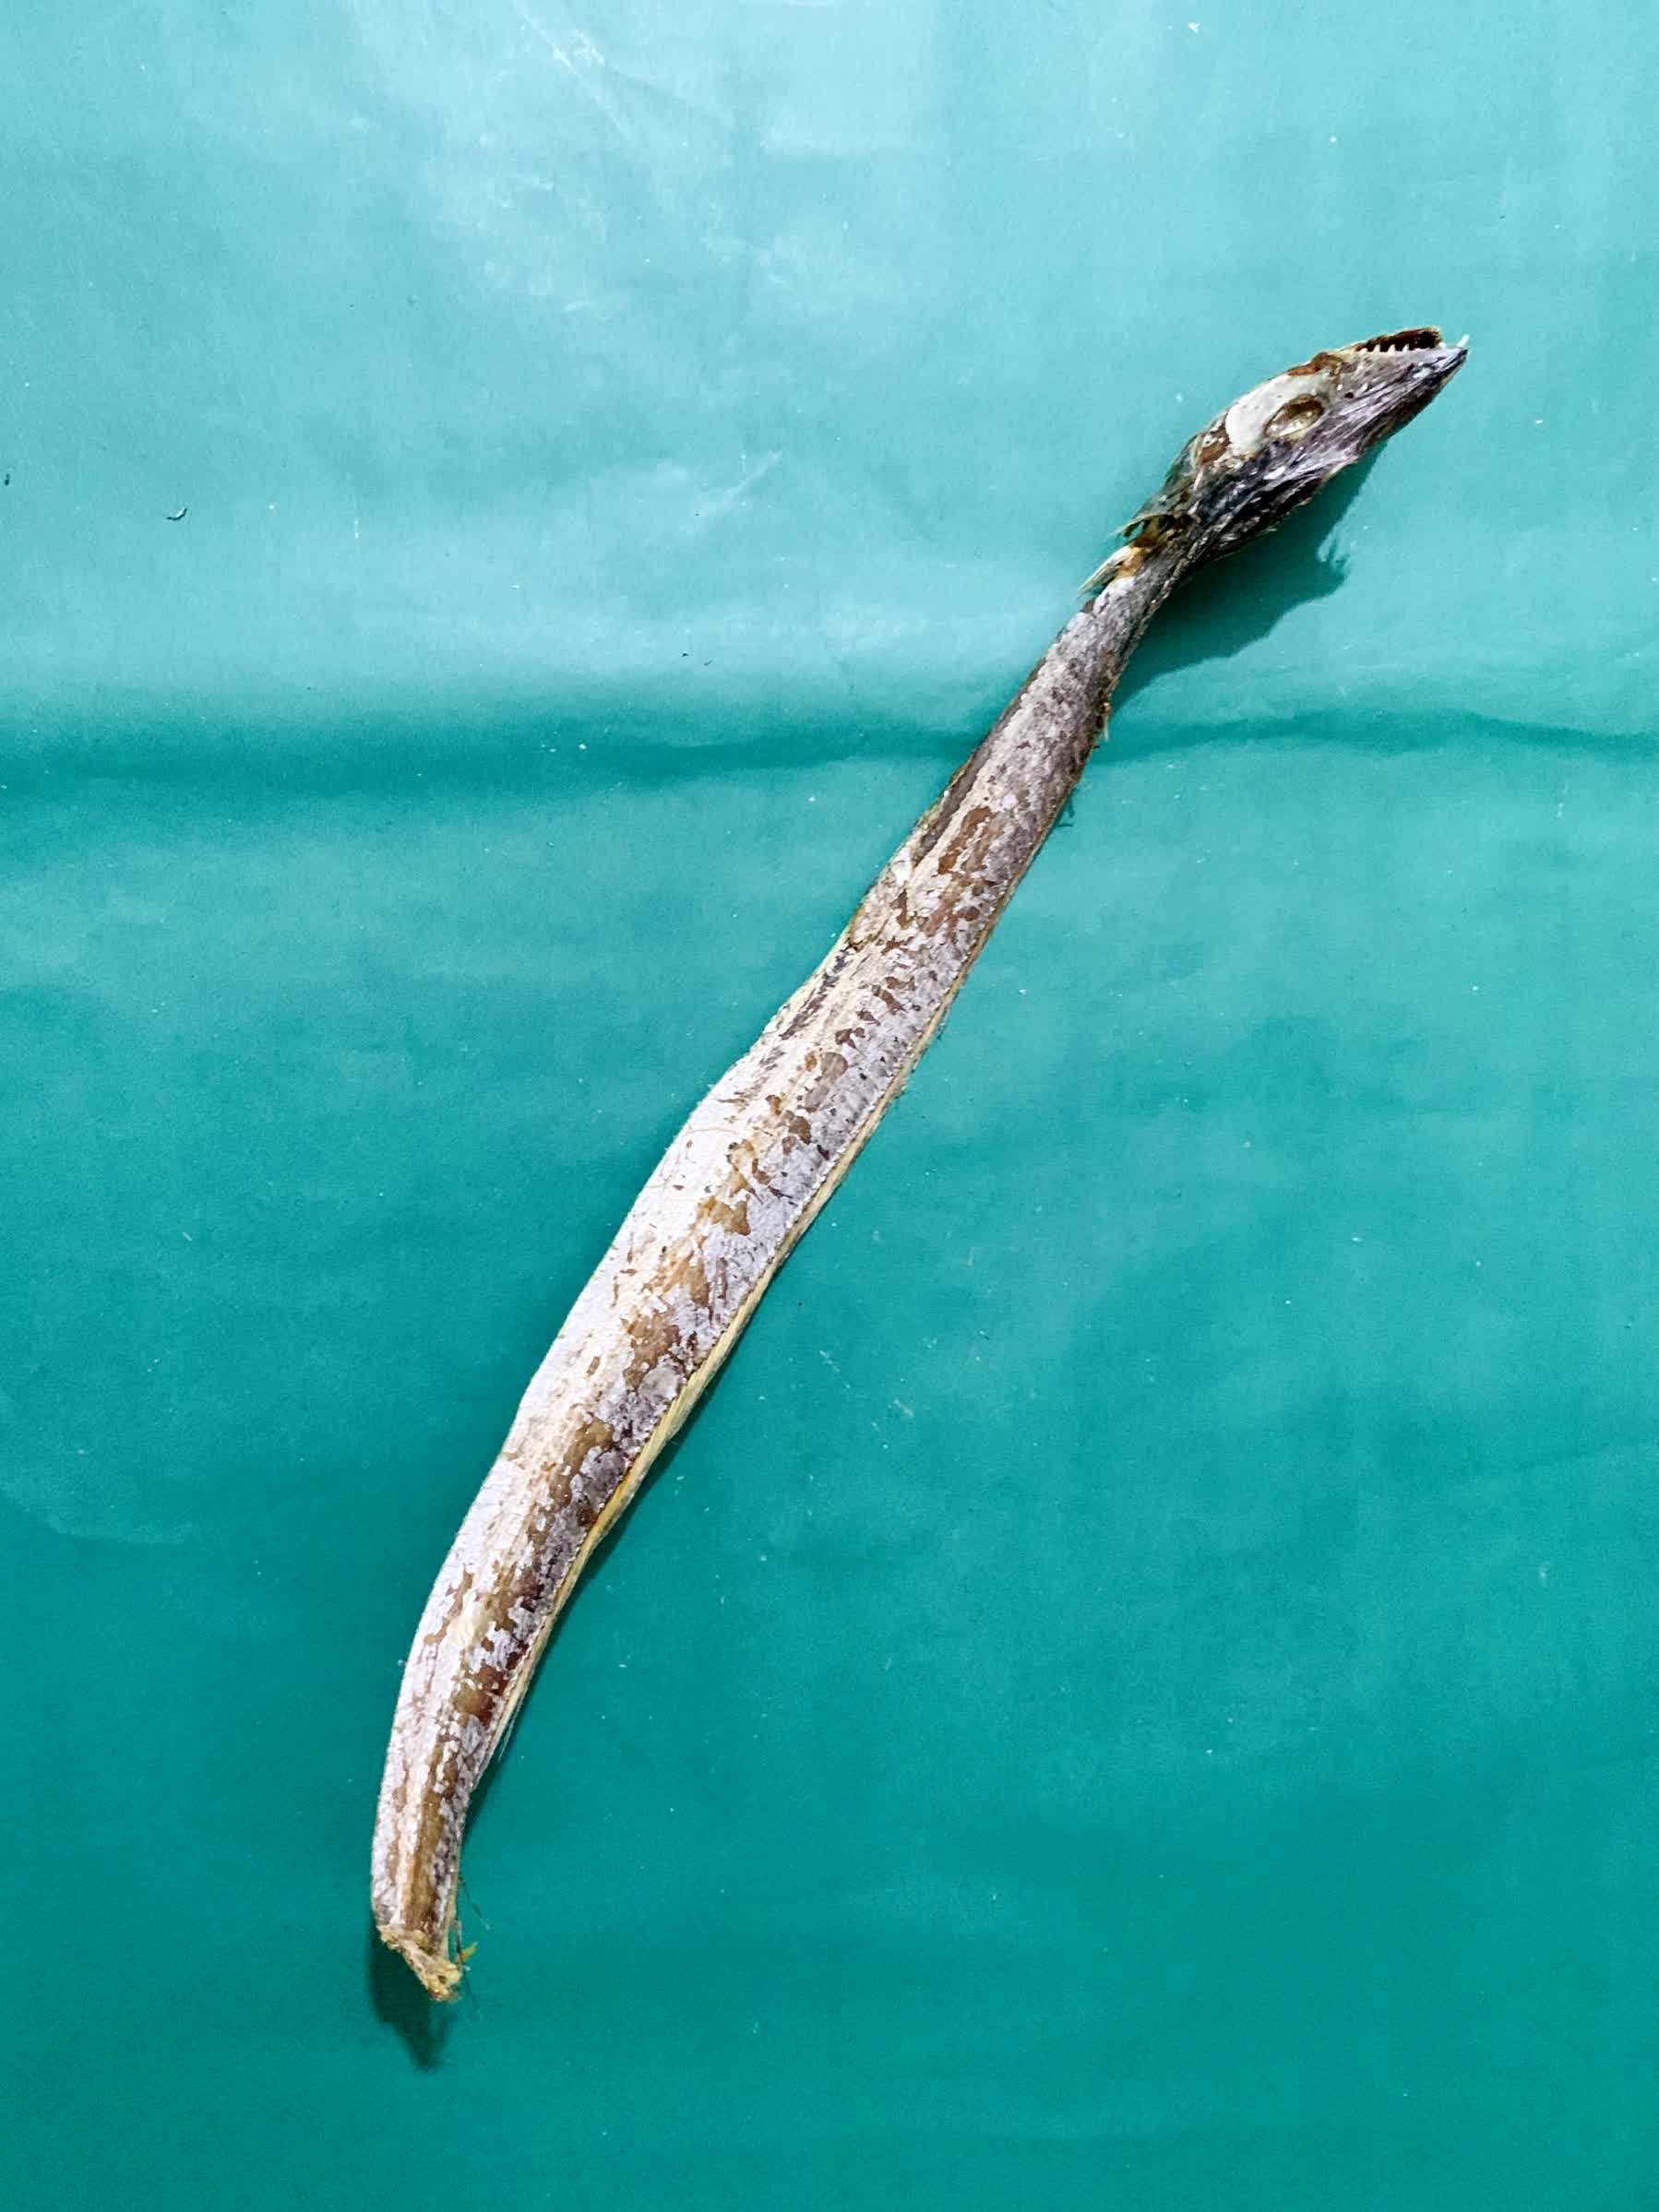
Species: Churi